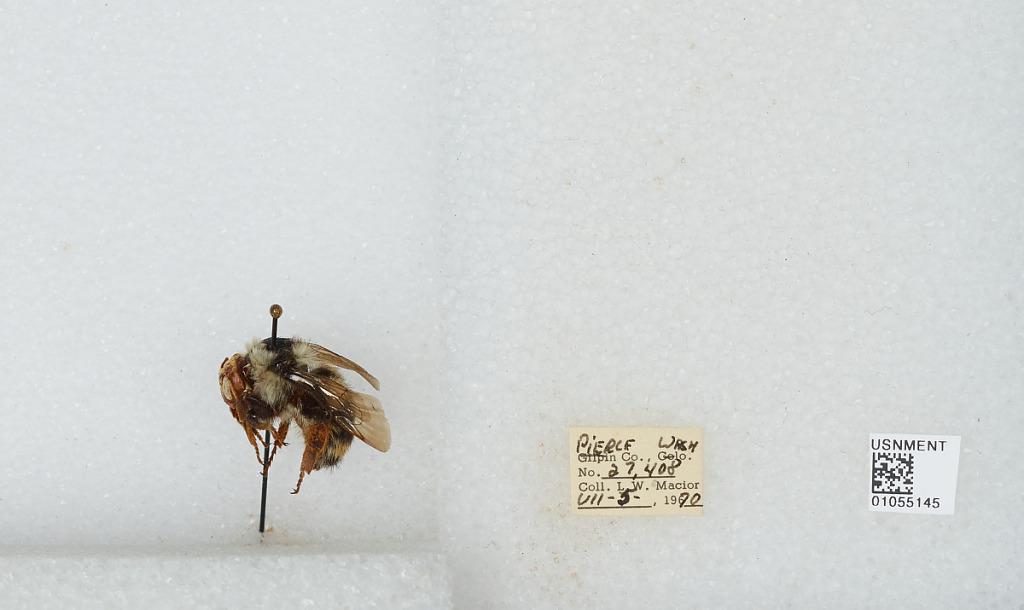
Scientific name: Bombus bifarius nearcticus
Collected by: L. Macior
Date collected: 1970-7-5
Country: United States
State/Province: Washington
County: Pierce
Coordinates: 47.05, -122.12